Bond Hall (University of Notre Dame)

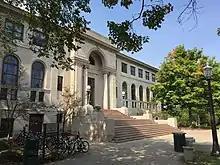
The main entrance to Bond Hall, built originally as Lemonnier Library

The current Bond Hall was built as Lemonnier Library in 1917 for $200,000 to replace the university's first library which was hosted on the third four in the east wing of the Main Building. The location of the new library, in the middle of the university farms, was also intended to make it less vulnerable to fire. Architect Edward Lippincott Tilton of New York designed the two-story, Beaux Arts Classical structure, which was made from Indiana limestone. Rev. Thomas J. Shahan blessed and dedicated the new library building and William Bourke Cockran delivered an oration on June 10, 1917, during the university's Diamond Jubilee celebrations. The building was named for Rev. Auguste Lemonnier, C.S.C. (1839–1874), the fourth president of Notre Dame from 1872 to 1874. Fr. Lemonnier was the creator of Notre Dame's first central circulating library in 1873. The great fire of 1879 destroyed all but 500 of the library's 10,000 books. Following that disaster, the library's collection grew to about 100,000 volumes when the move to the new Lemonnier Library was completed in 1917.